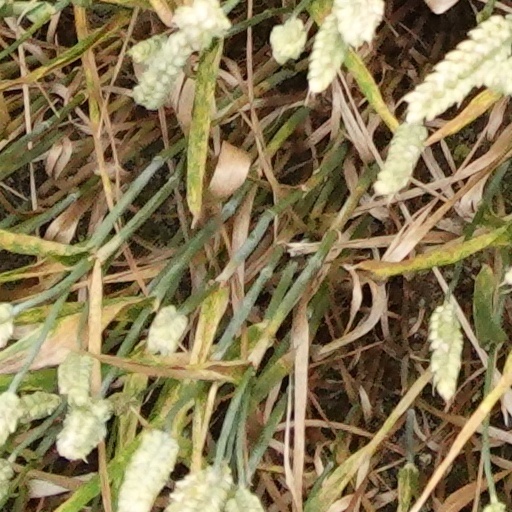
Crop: wheat